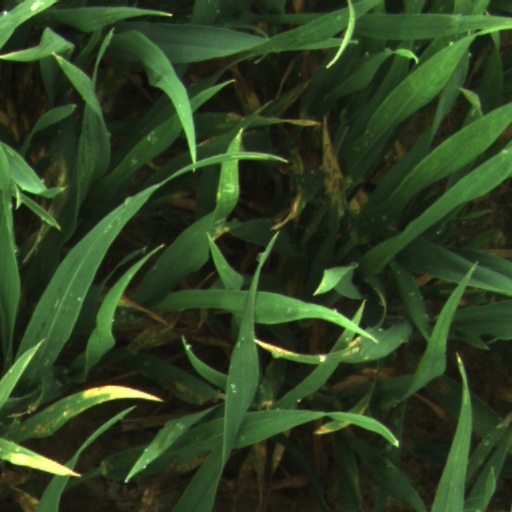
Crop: wheat